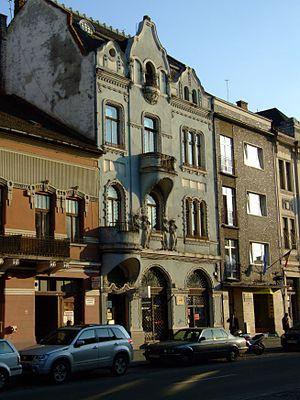
Cluj-Napoca est une ville transylvaine du nord-ouest de la Roumanie, située dans la vallée du Someșul Mic, à 440 kilomètres au Nord-Ouest de Bucarest. C’est en 1974, dans le cadre de la politique protochroniste de Nicolae Ceaușescu, que la ville a reçu par décret son second nom de Napoca, qui est celui du castrum romain antique situé sous l’actuel centre-ville, provenant de la tribu dace locale des Napaei, dont le nom rappelle le grec νάπος : « boisé ». Cependant, les roumains continuent d’appeler la ville par son nom initial de Cluj ; les hongrois l'appellent Kolozsvár, les allemands Klausenburg, en yiddish son nom est קלויזנבורג, et en latin Claudiopolis.